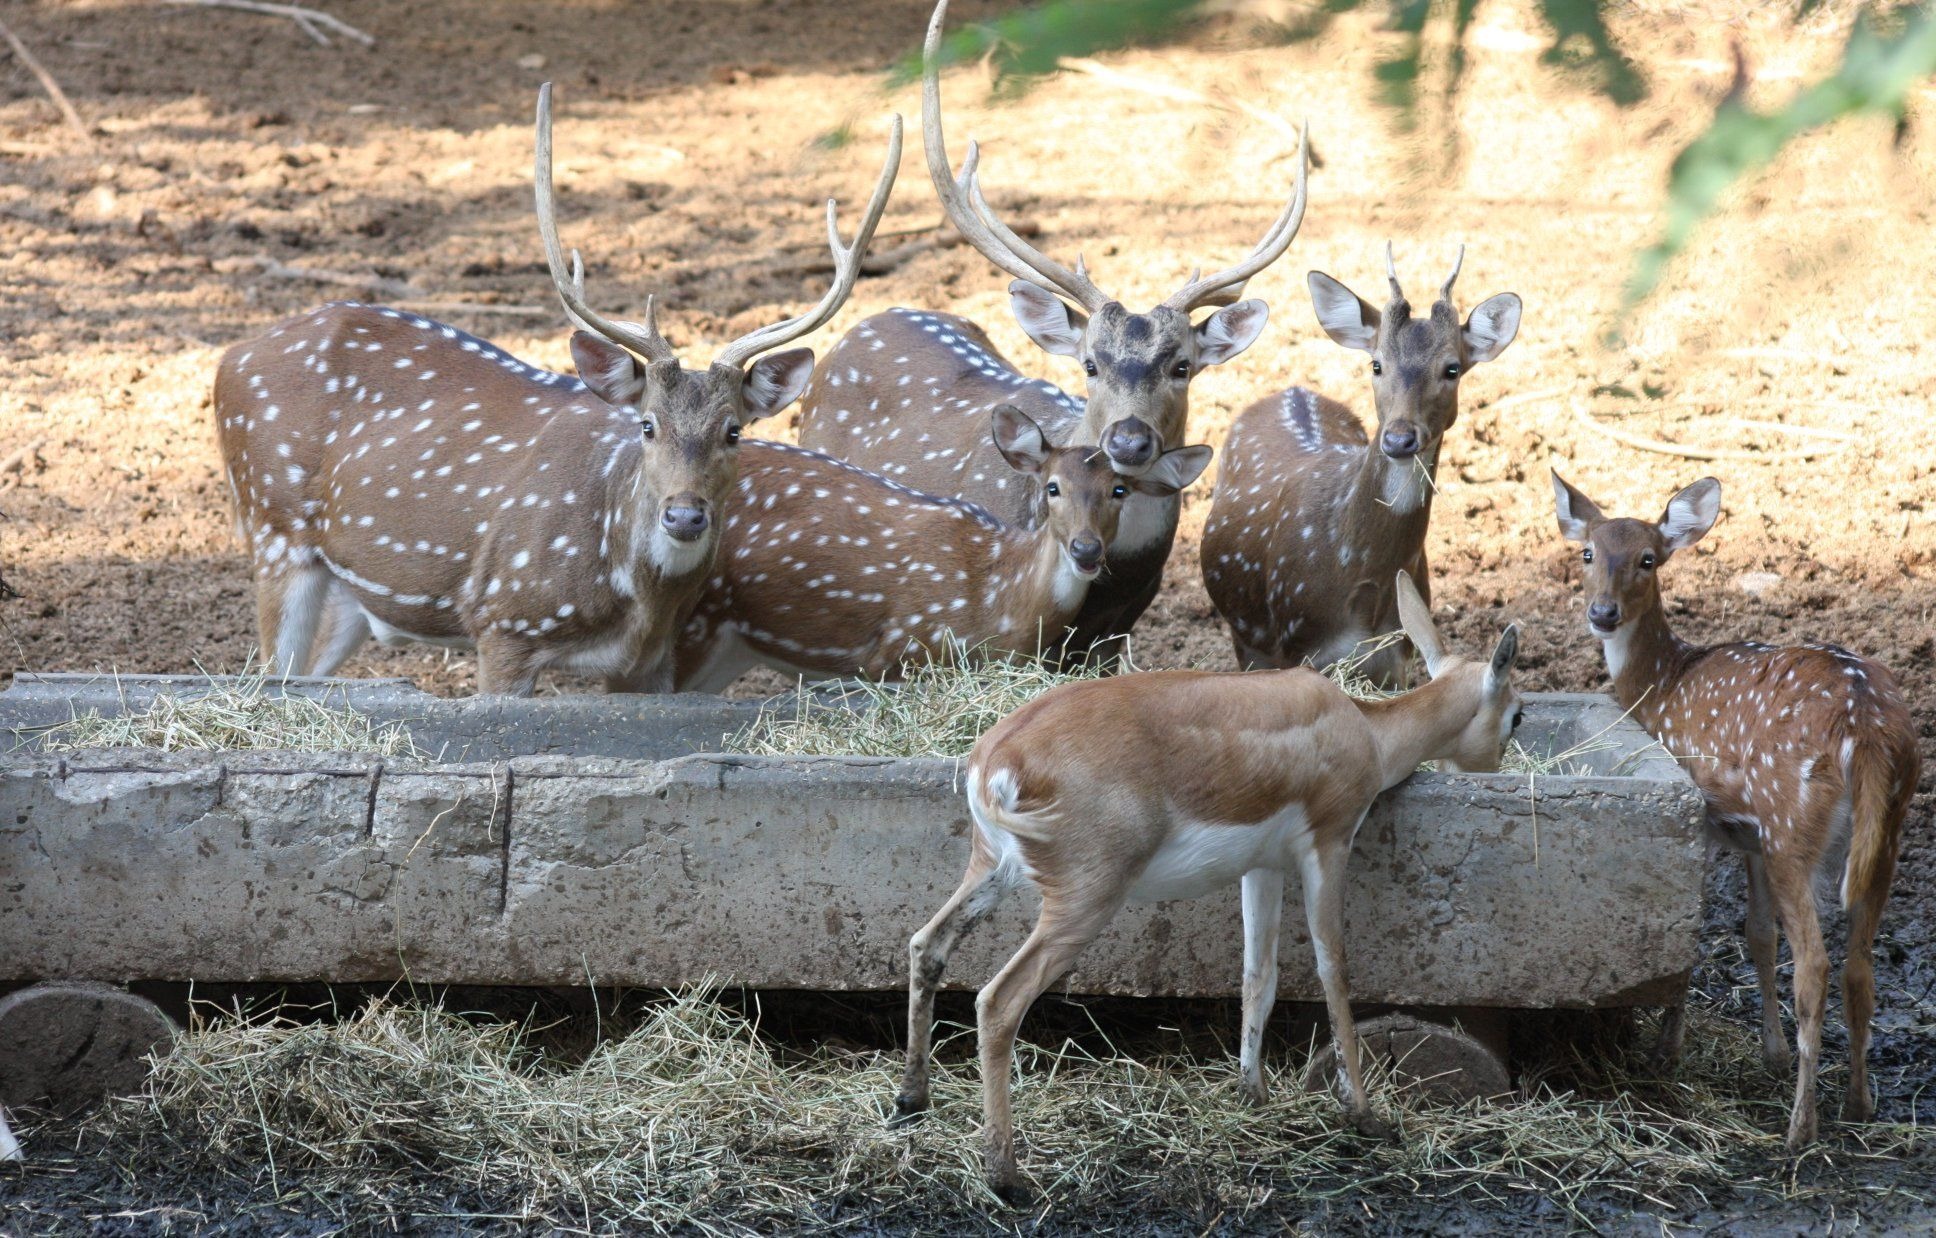
animal, cute, wildlife, wild, foliage, deer, zoo, herd, stag, natural, park, scenery, mammal, fauna, fawn, doe, family, conservation, woodland, habitat, antlers, buck, rut, preservation, elk, white tailed deer, deers